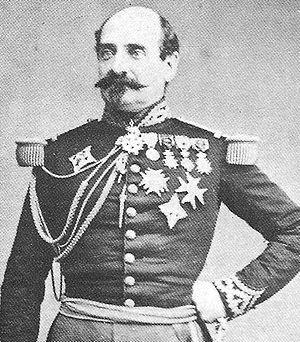
Général français Henri-Pierre Castelnau (1814-1890), aide de camp de Napoléon III.
Henri-Pierre Jean Abdon Castelnau, né le 30 juillet 1814 à Prades et mort le 1ᵉʳ novembre 1890 à Paris, est un général de division français.